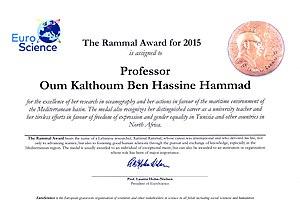
Prix Rammal, décerné le 25 juillet 2016 au EuroScience Open Forum à Mme Oum Kalthoum Ben Hassine pour l’excellence de ses recherches en océanographie et ses actions en faveur de l’environnement marin du bassin méditerranéen.
Oum Kalthoum Ben Hassine, née le 18 août 1946 à Oudhref, est une biologiste tunisienne spécialisée dans la biologie et l’écologie marines ainsi que la parasitologie.